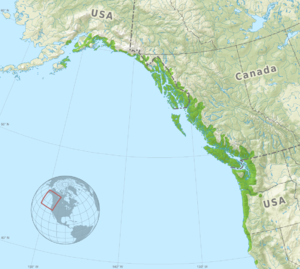
L’Épicéa de Sitka ou Épinette de Sitka, est une espèce de grand conifère de la famille des Pinacées. L'arbre est originaire de la côte ouest de l’Amérique du Nord et il tire son nom de la localité de Sitka en Alaska.